Li L9

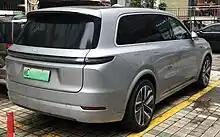
Li Auto L9 rear quarter

The L9 is available with six seats in three rows. The interior has a pair of two thick 15.7-inch wide screens.